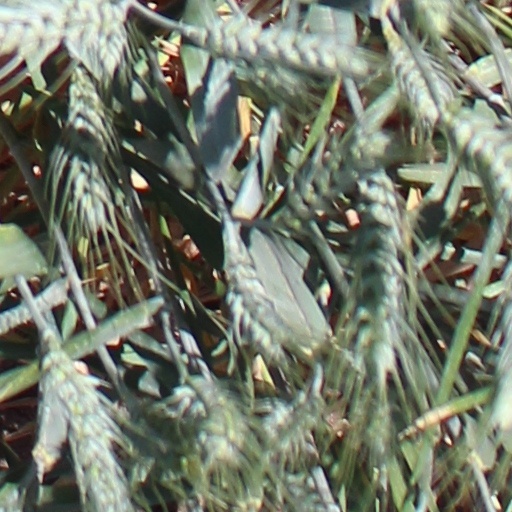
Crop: wheat